Sapinuwa

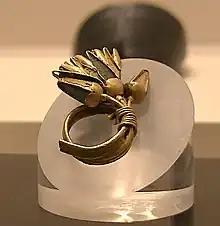
Golden brooch from Sapinuwa, Archaeological Museum Çorum, Central Turkey

The fire which destroyed Sapinuwa also damaged its archive. Most of the tablets are fragmentary, and must be pieced together before interpretation and translation.